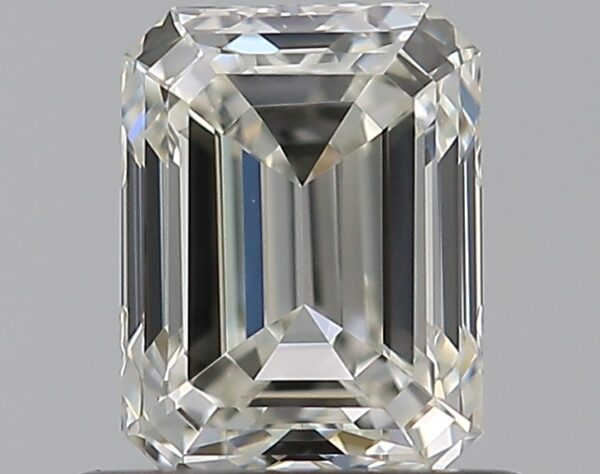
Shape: emerald
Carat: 0.7
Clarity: VS1
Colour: I
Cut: VG
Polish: EX
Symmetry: VG
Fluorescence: N
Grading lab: GIA
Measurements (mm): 5.65 x 4.27 x 2.96